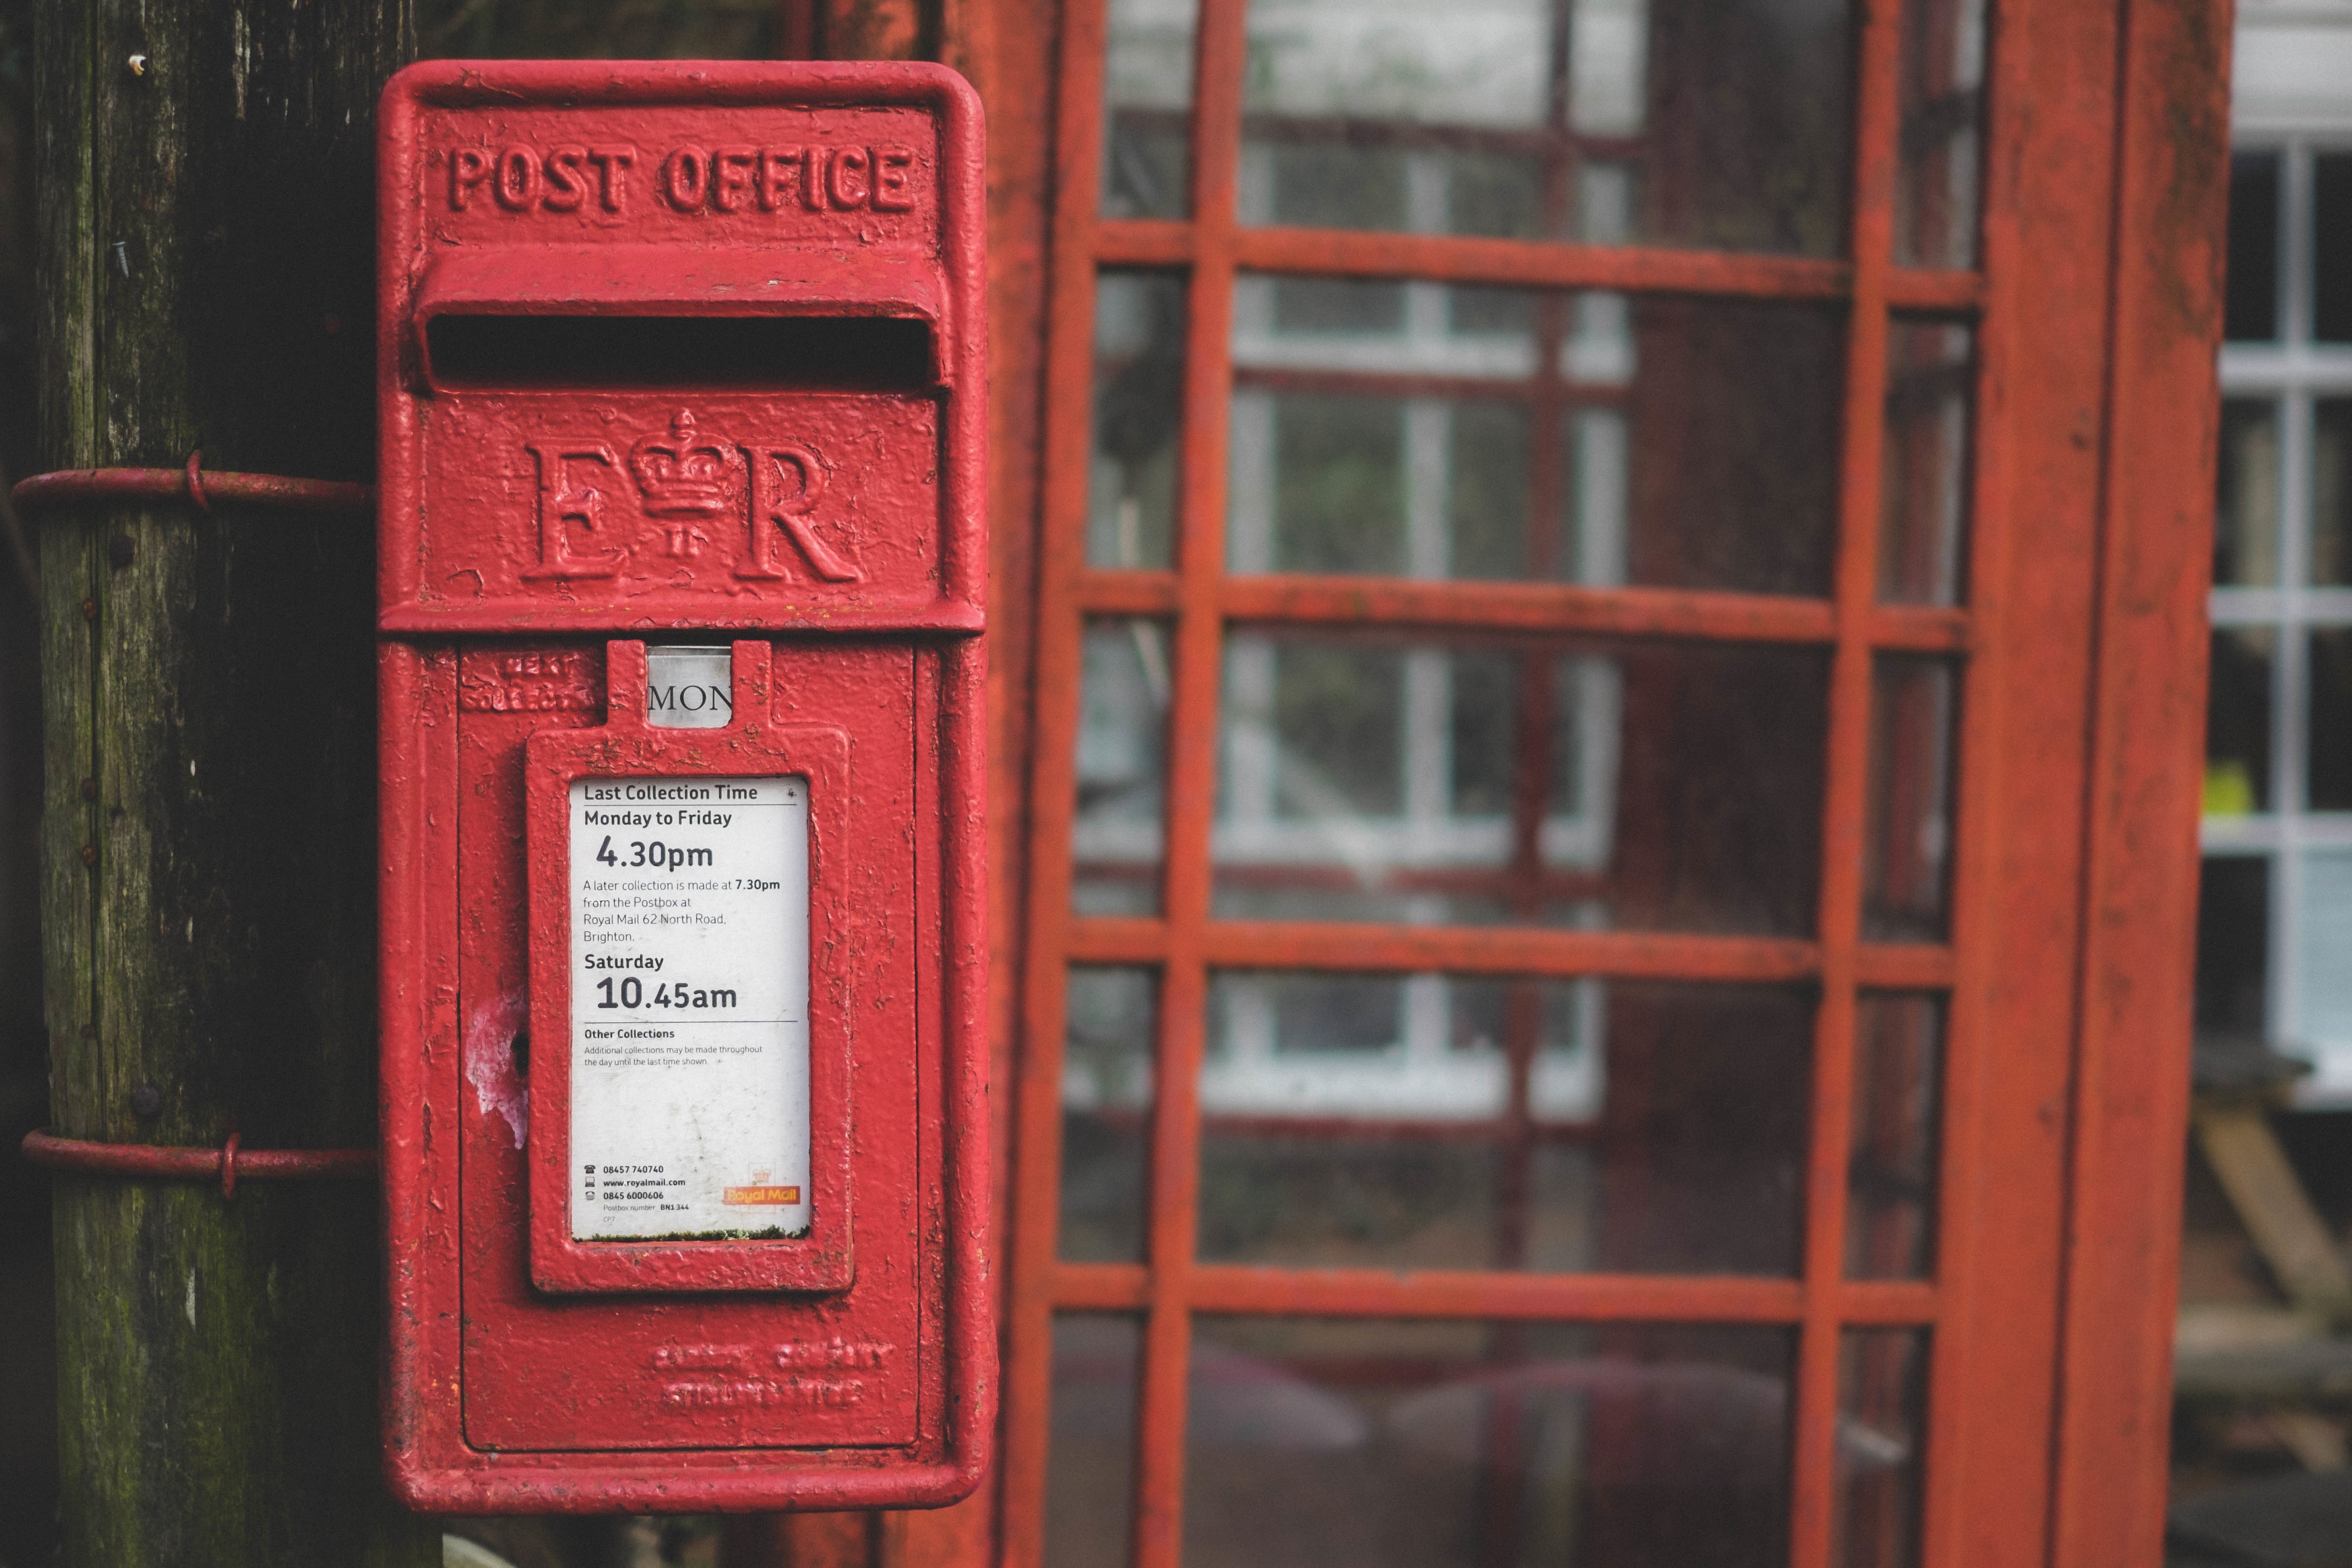
window, red, color, urban area, telephone booth